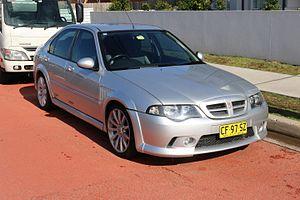
La MG ZS est une petite berline de sport produite par le constructeur britannique MG Rover de 2001 à 2005. La ZS est une version plus sportive de la Rover 45.